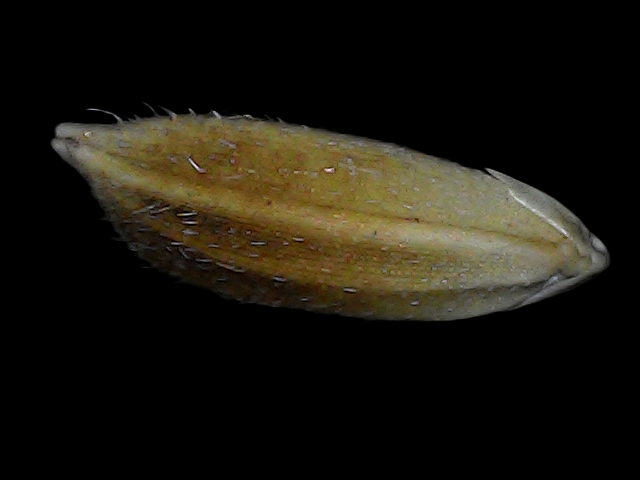
Rice variety: Bd91